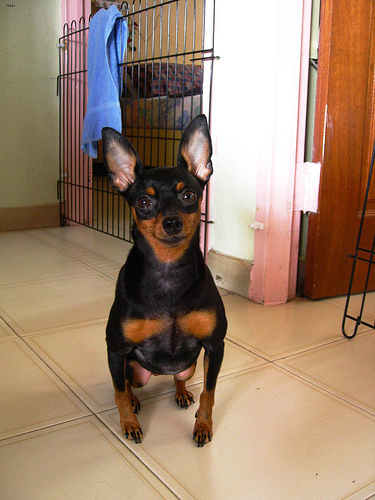
Breed: miniature pinscher